Francisco Moreno

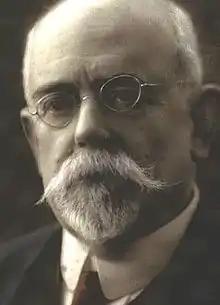
Francisco P. Moreno

Francisco Pascasio Moreno (May 31, 1852 – November 22, 1919) was a prominent explorer and academic in Argentina, where he is usually referred to as "Perito" Moreno ("perito" means "specialist, expert"). Perito Moreno has been credited as one of the most influential figures in the Argentine incorporation of large parts of Patagonia and its subsequent development.